Honda Insight

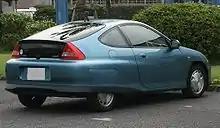
Honda Insight rear

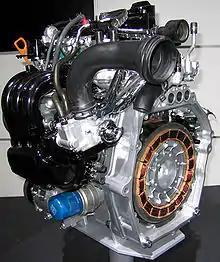
Honda Insight IMA

The Honda Insight is a subcompact 2-seater liftback in length with a wheelbase of a height of and a width of . The first-generation Insight was manufactured as a two-seater, launching in a single trim level with a manual transmission and optional air conditioning. In the second year of production two trim levels were available: manual transmission with air conditioning, and continuously variable transmission (CVT) with air conditioning. The only major change during its life span was the introduction of a trunk-mounted, front-controlled, multiple-disc CD changer.